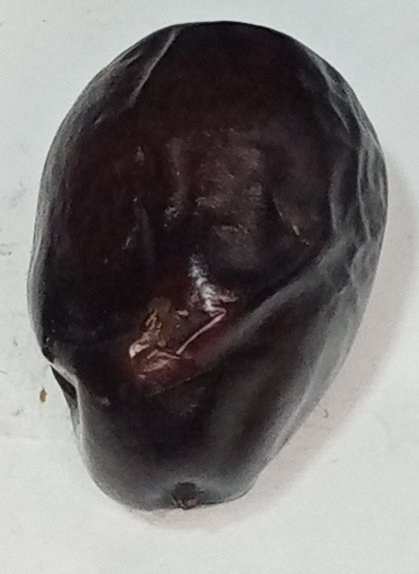
Variety: kupro
Size: large
Grade: grade-2